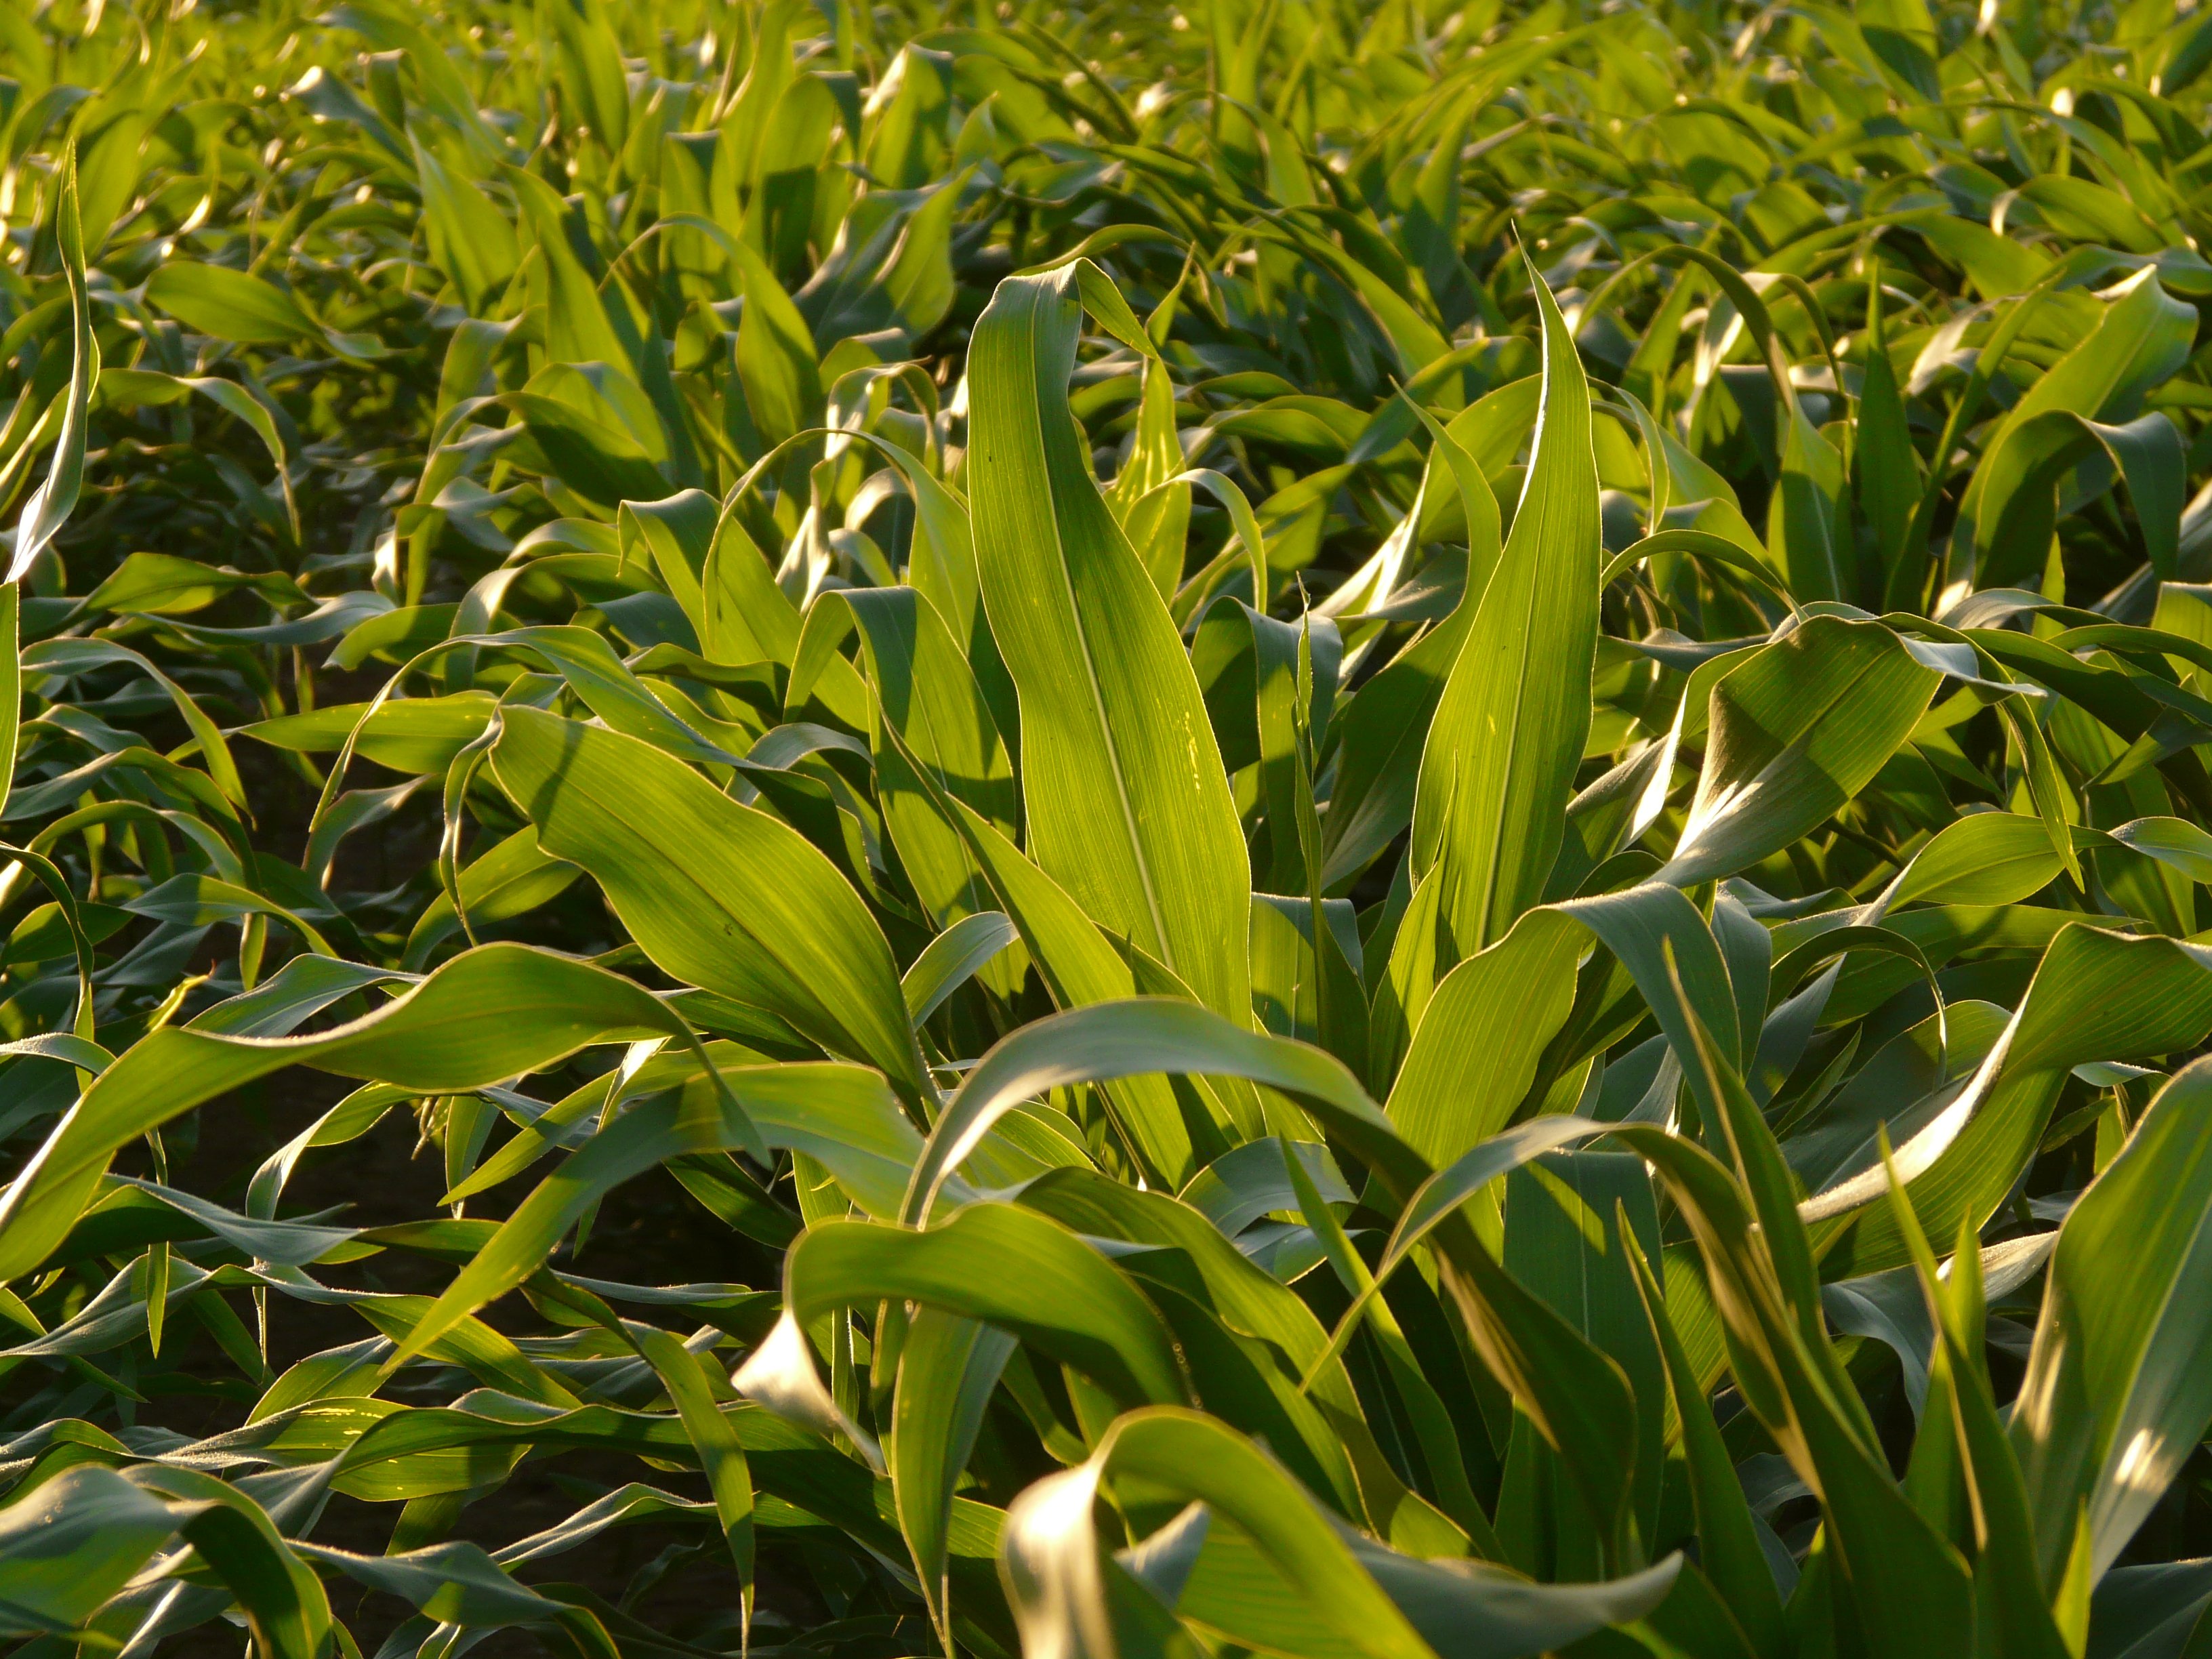
grass, plant, field, leaf, flower, food, green, crop, corn, botany, agriculture, cultivation, cornfield, maize, flowering plant, corn leaves, pet food, grass family, land plant, canna family